Meskowski

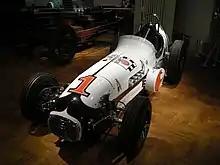
A 1960 Meskowski on display at the Henry Ford Museum in 2012.

Meskowski was a racing car constructor. Meskowski cars competed in one FIA World Championship race - the 1960 Indianapolis 500.